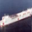
Label: ship